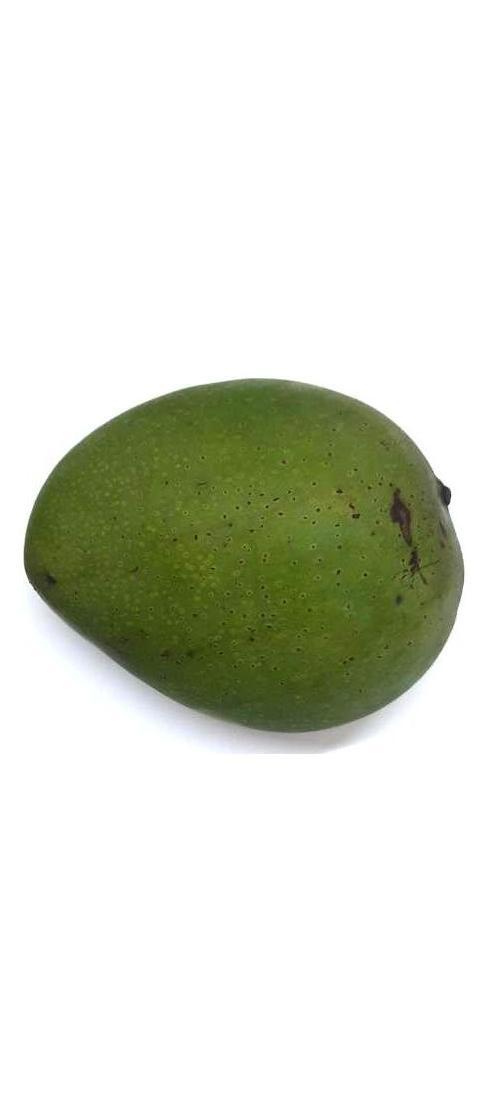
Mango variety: Ashshina Zhinuk